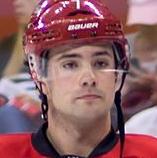
Age: 19